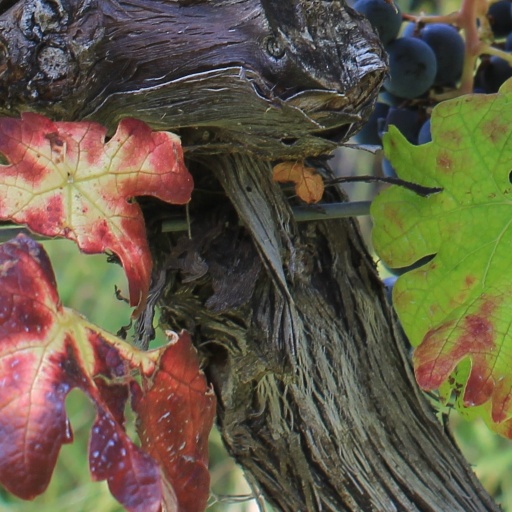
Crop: grape